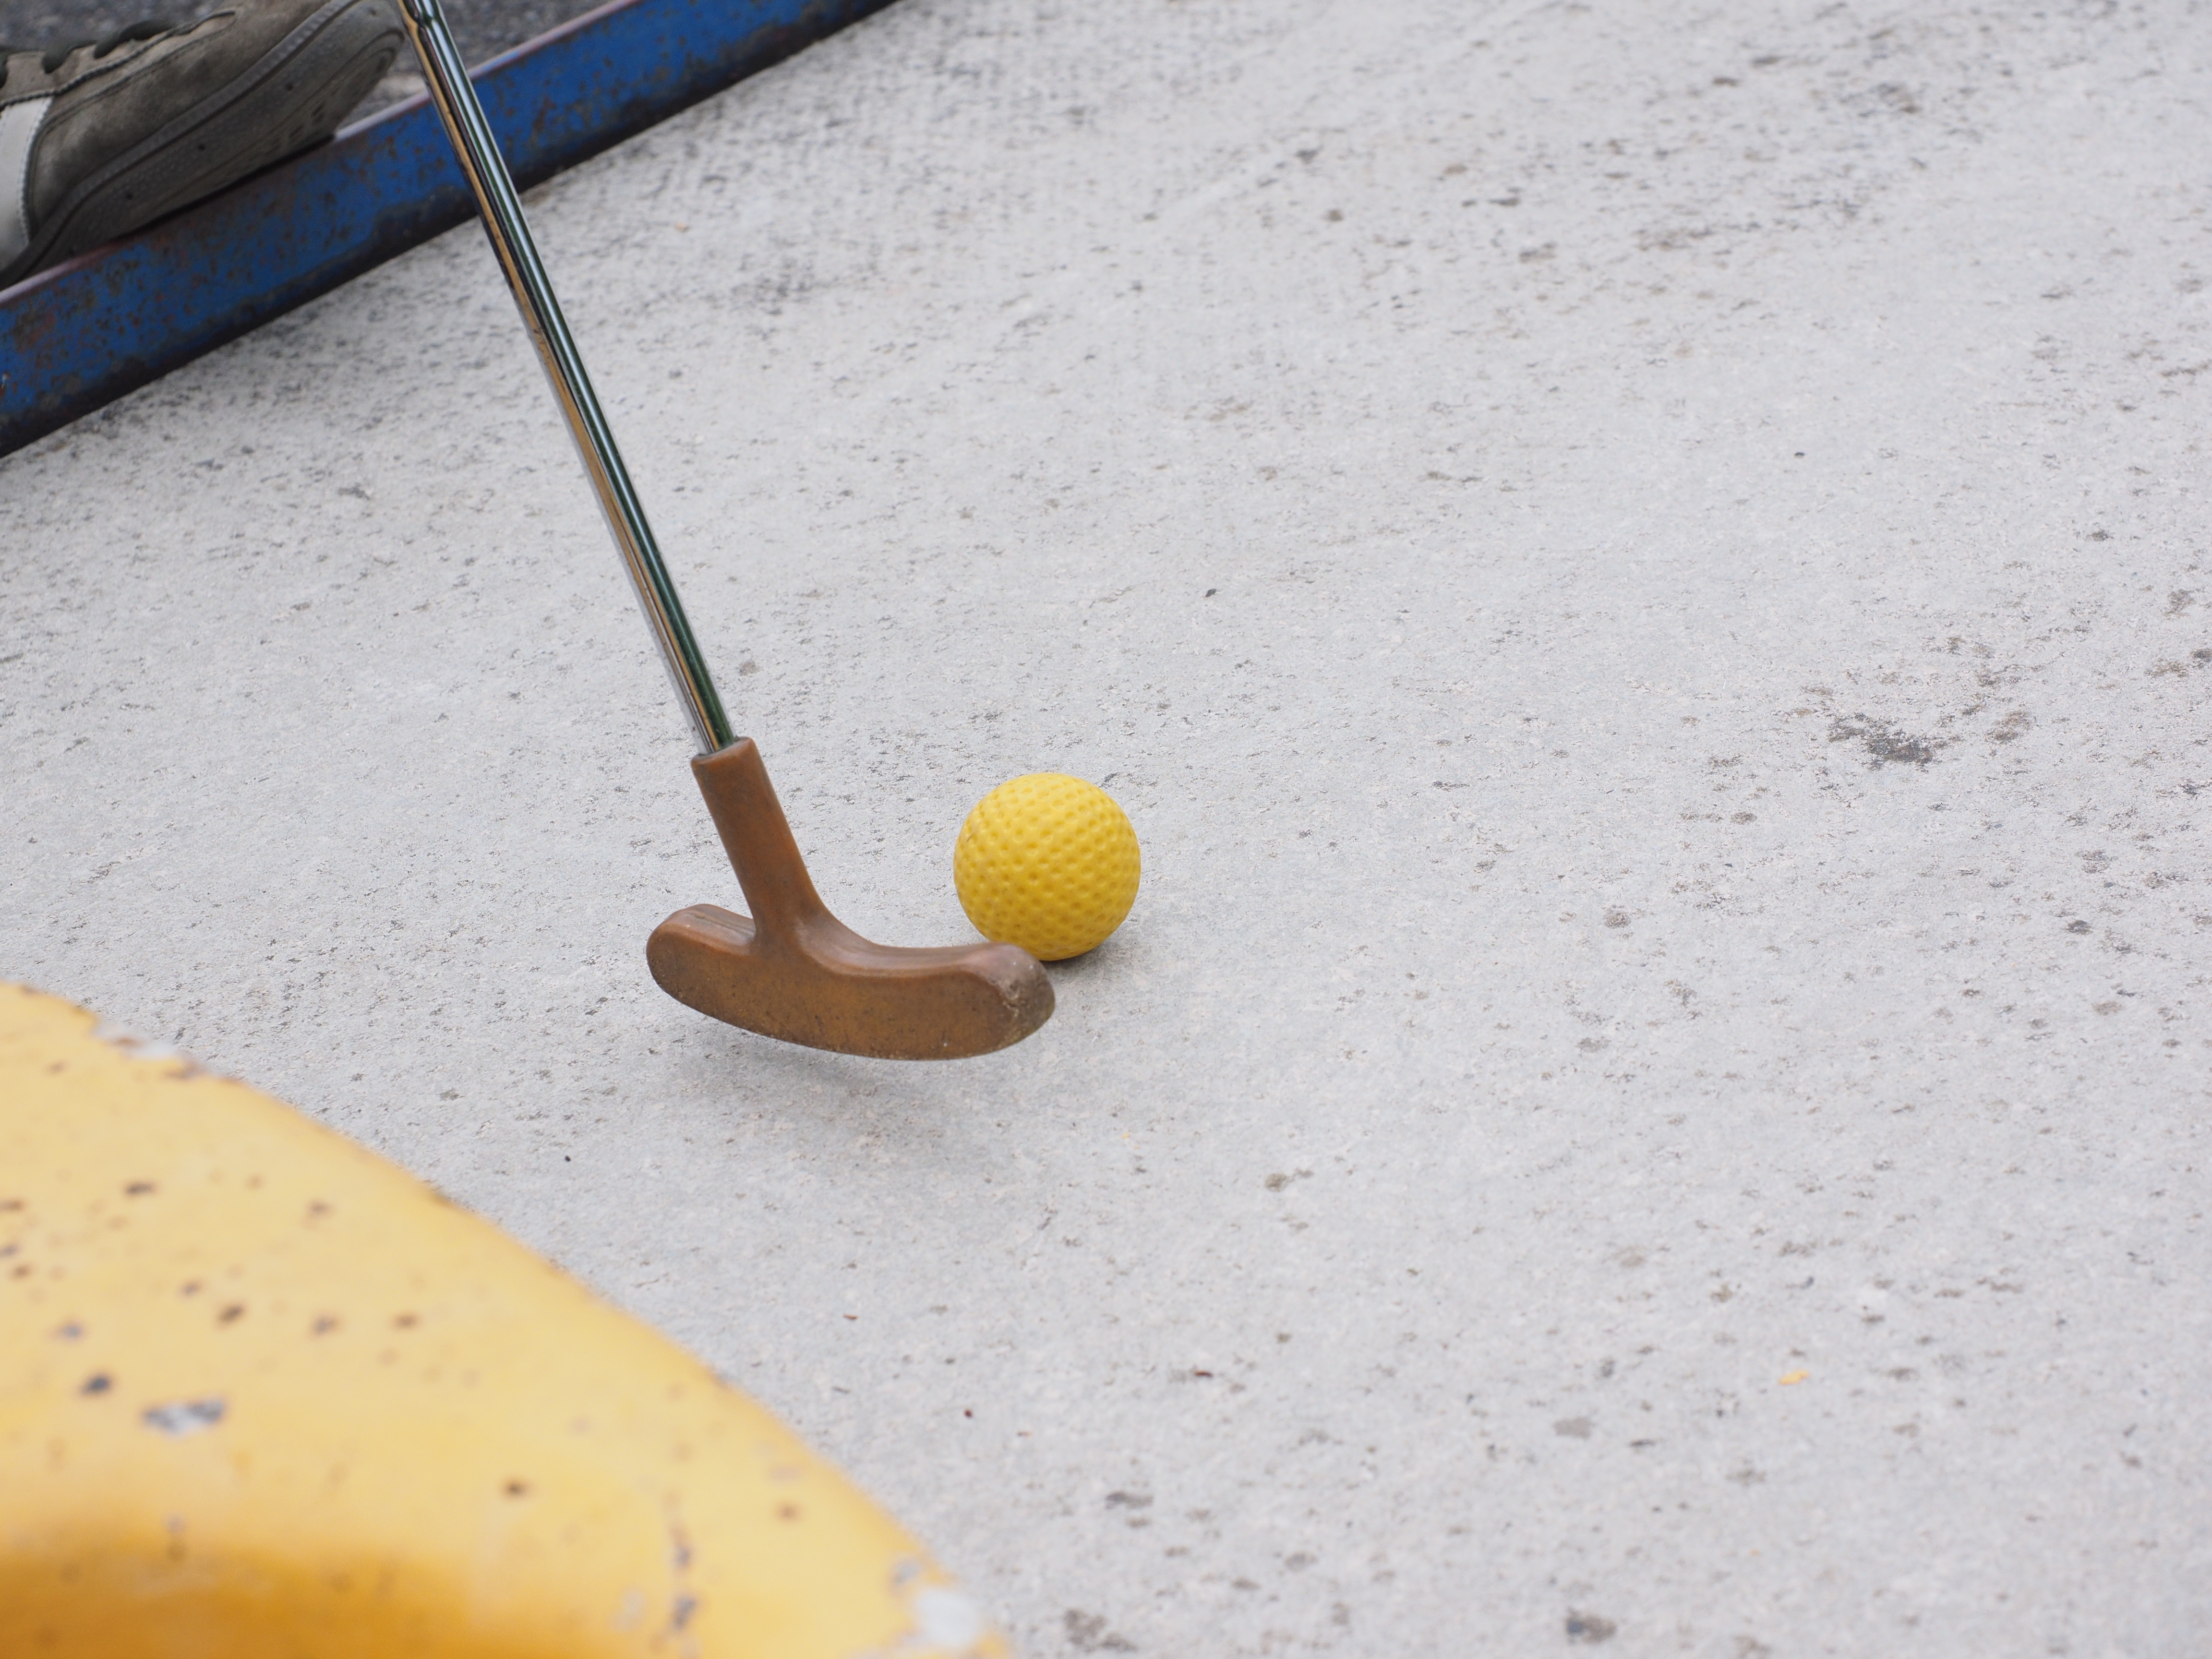
floor, train, obstacles, ball, miniature golf, putten, eternit track, minigolf plant, mini golf ball, ball guide, ground golf, skill game, precision sport, minigolf ground, mini golf club